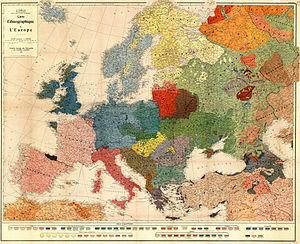
Gabrys, J. Carte ethnographique de l'Europe. 1918. Lausanne